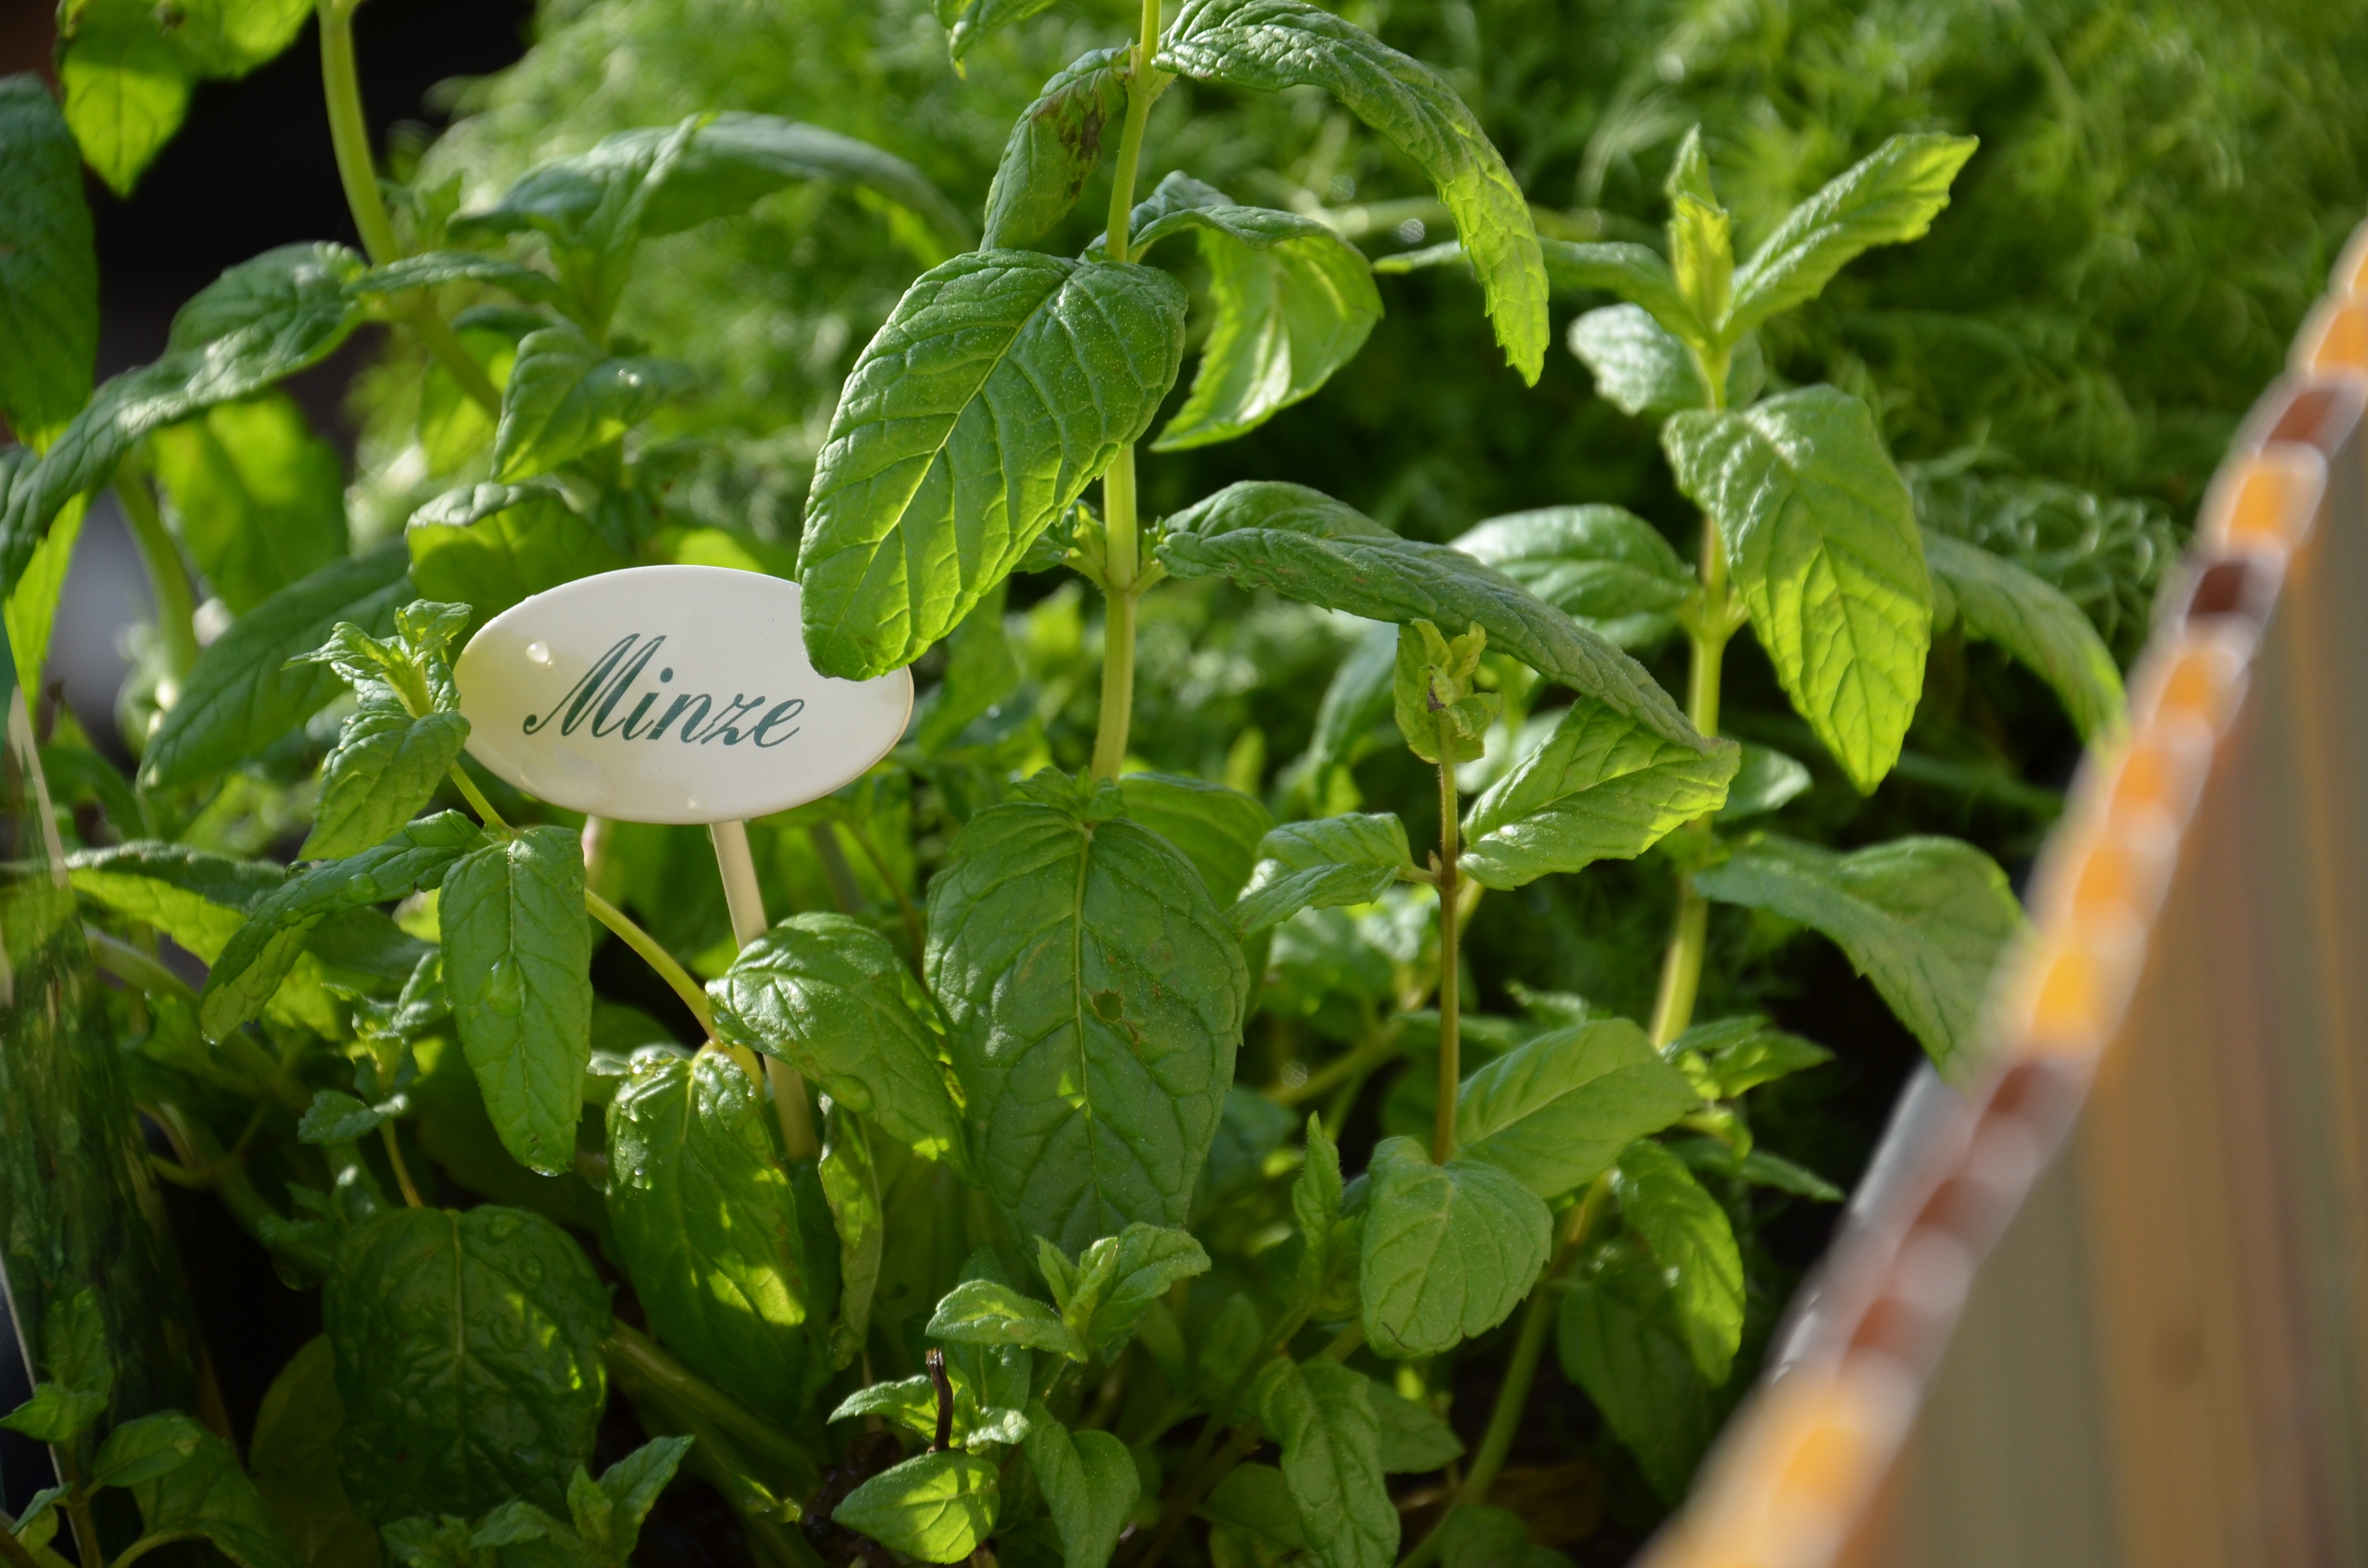
nature, plant, lawn, leaf, flower, food, green, herb, produce, vegetable, botany, garden, flora, mint, herbs, flowering plant, herb garden, annual plant, land plant